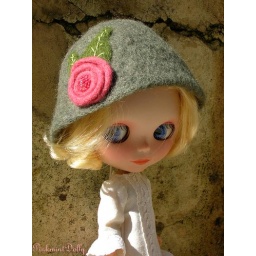
Lola inspires me! I created this romantic dress and this hat just by looking at her!